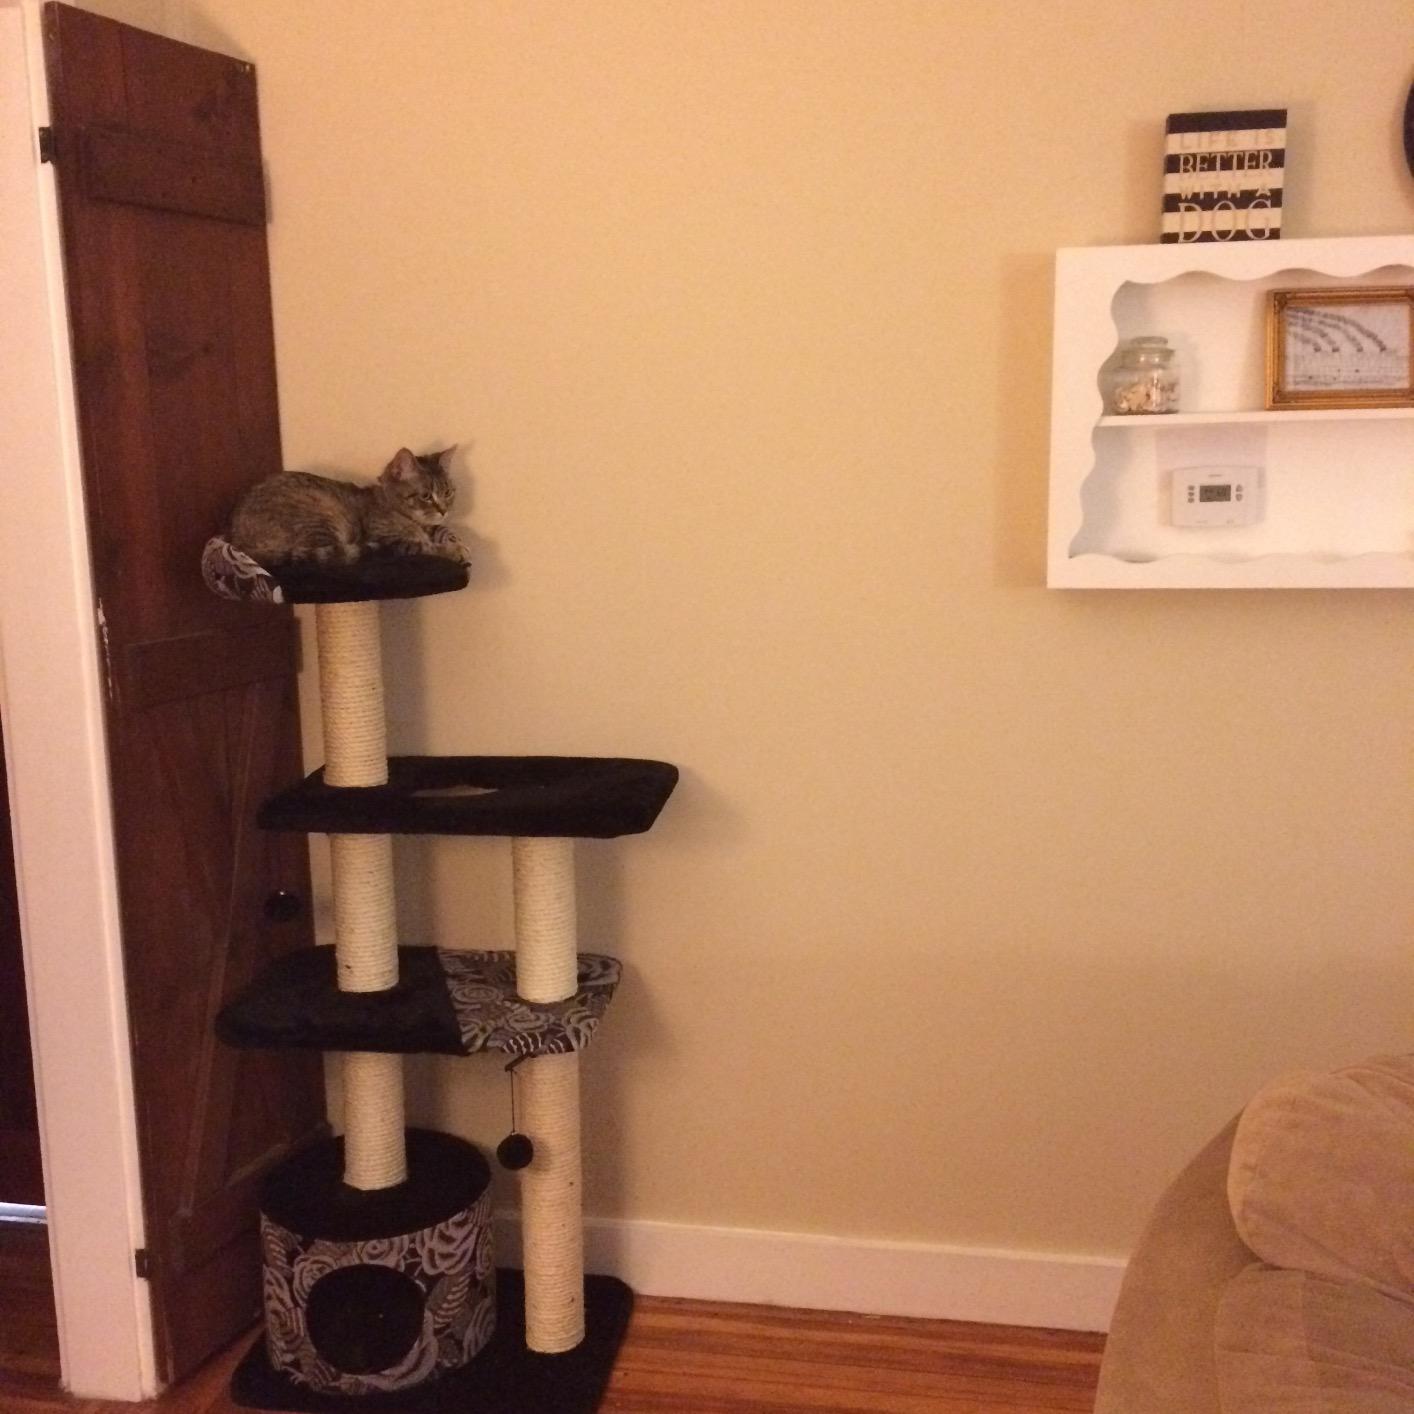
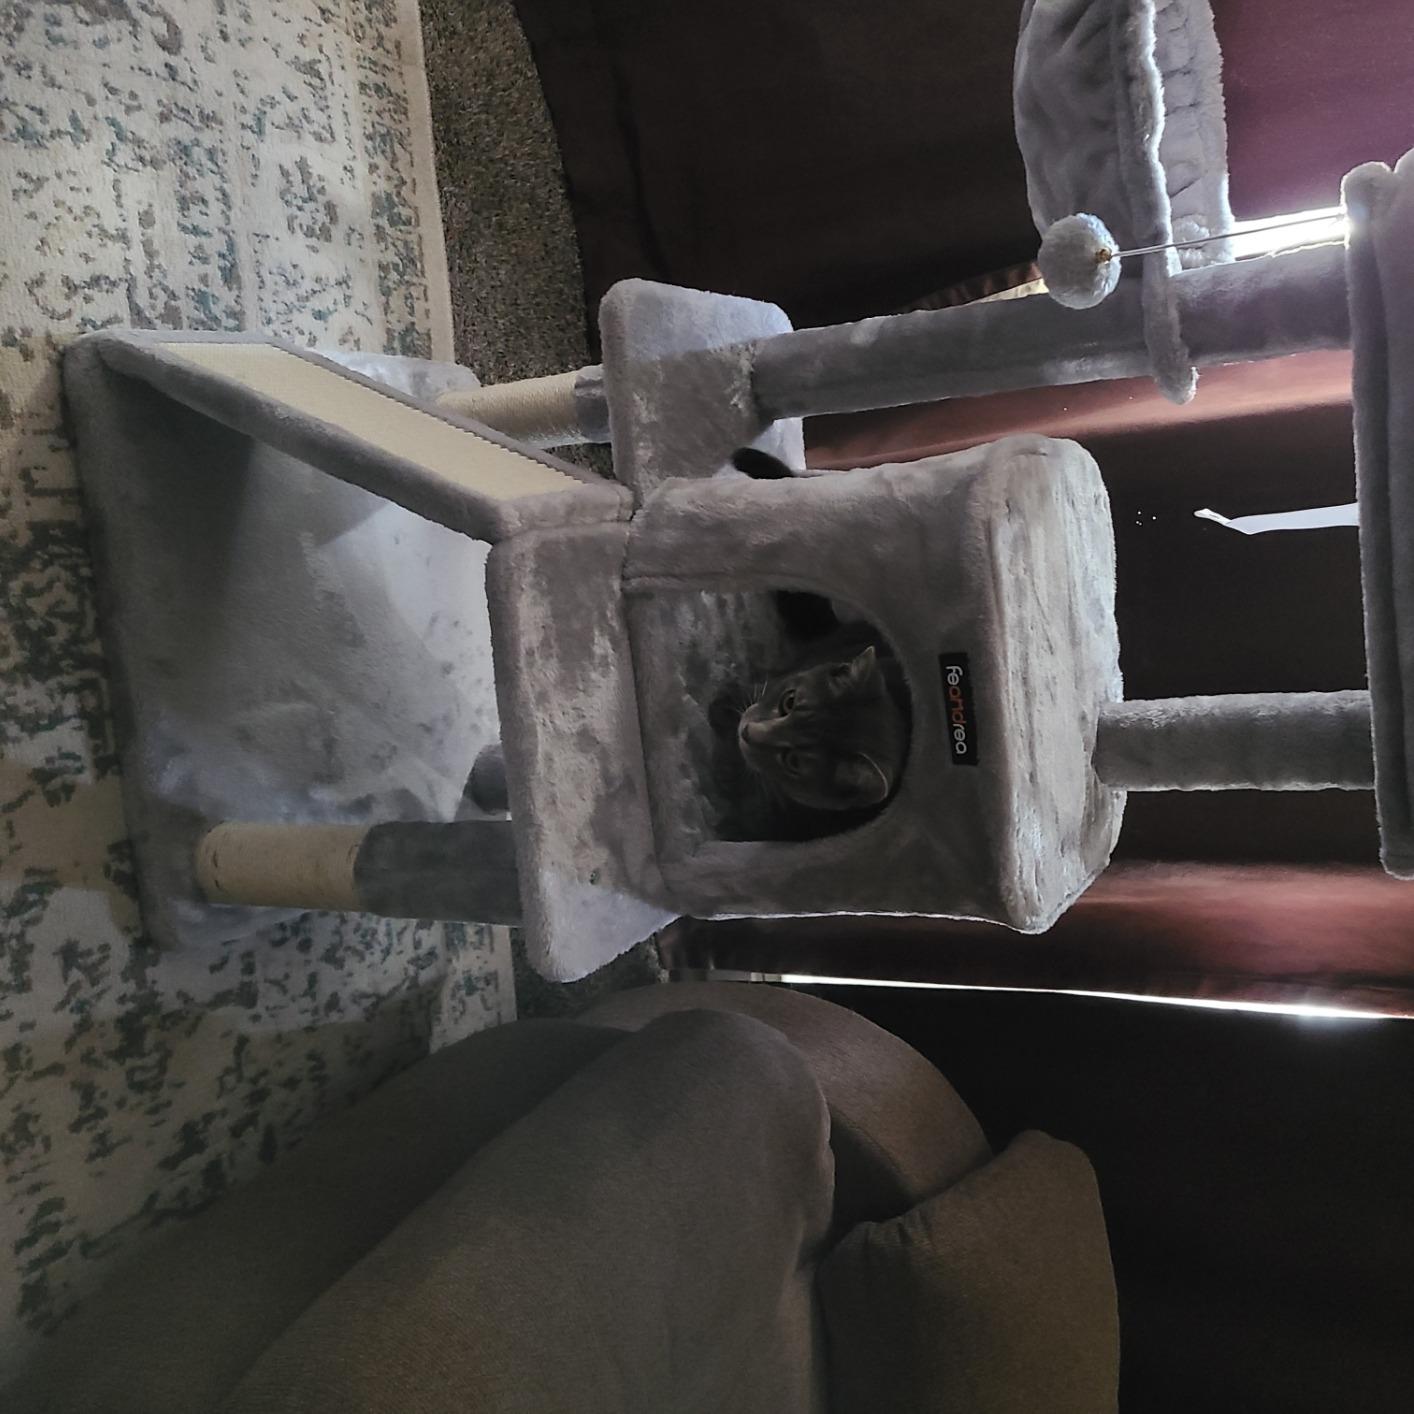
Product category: items_cat tree
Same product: no